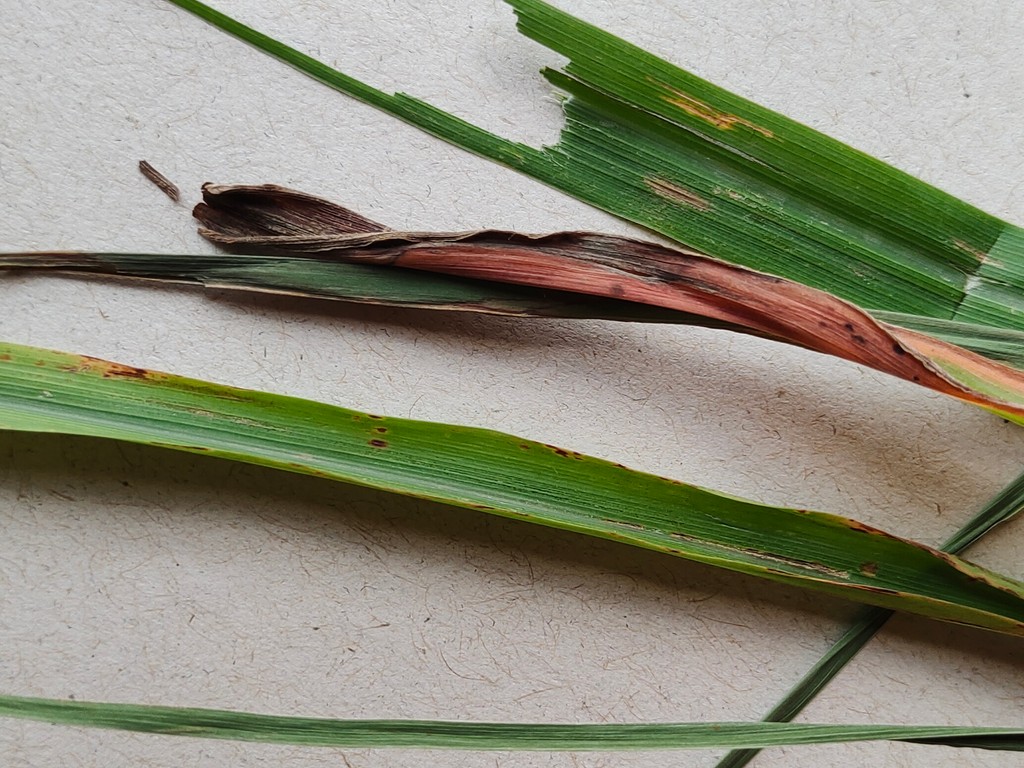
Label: Unhealthy